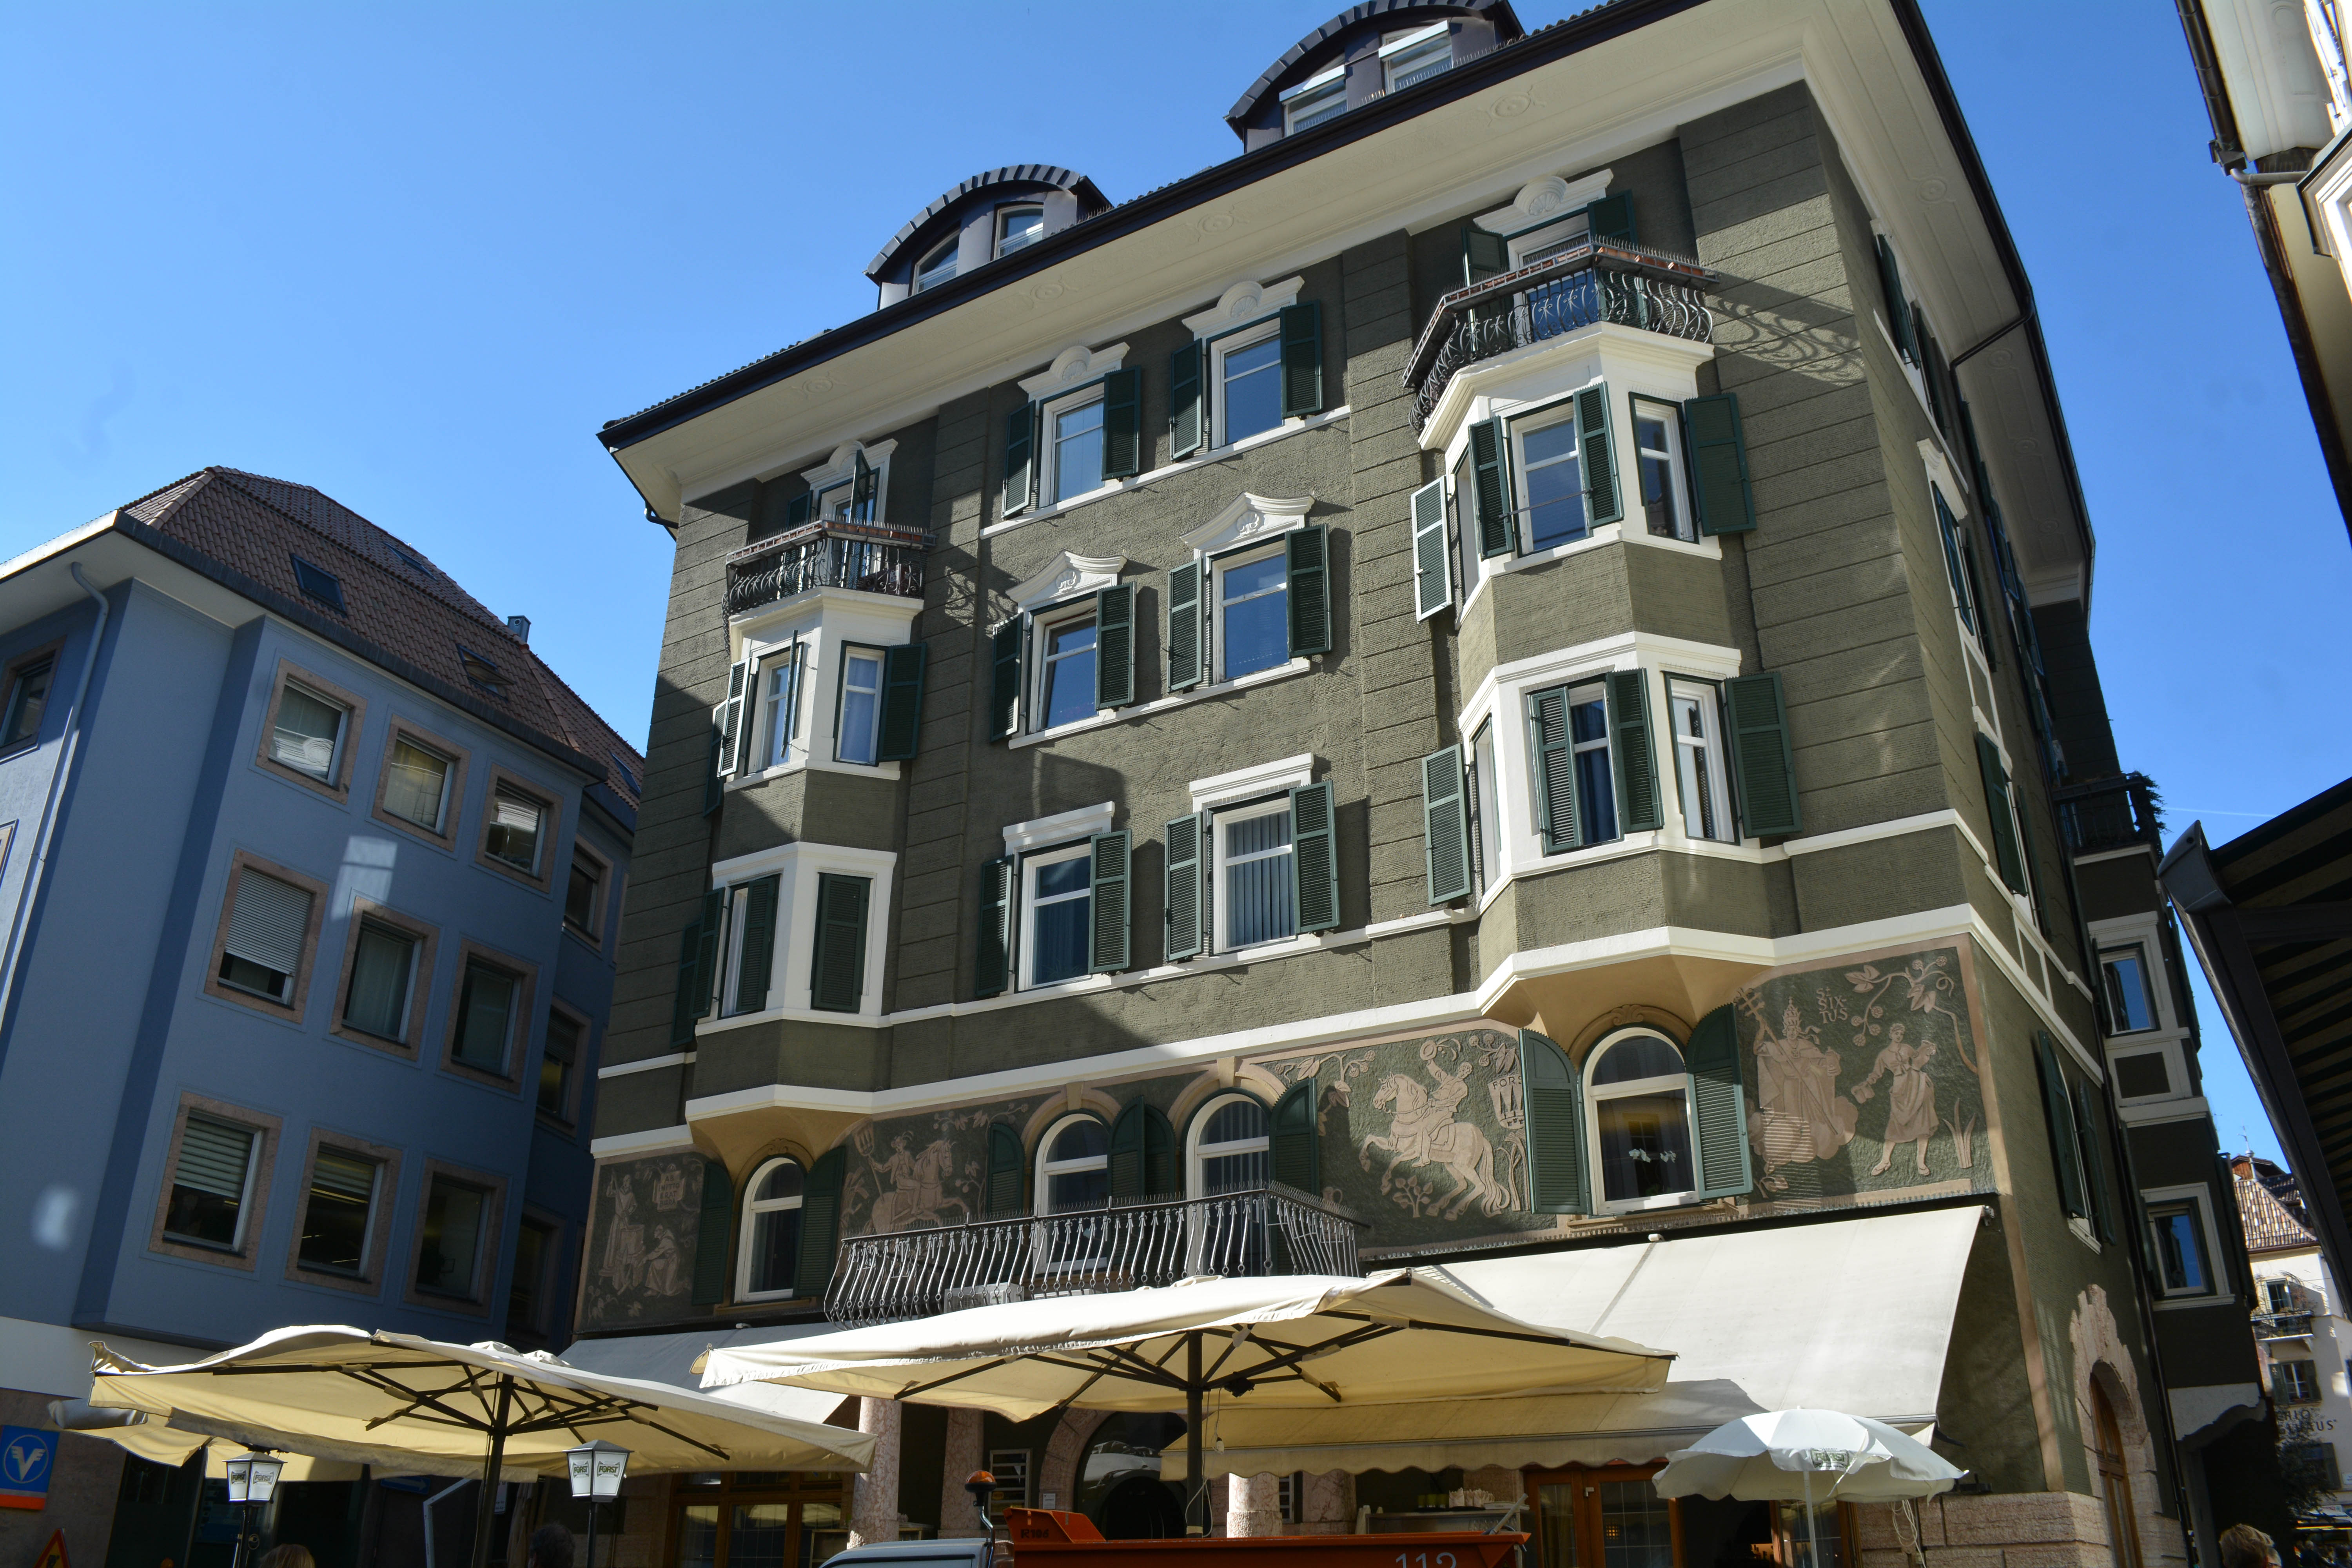
architecture, house, town, building, city, home, downtown, facade, property, apartment, tower block, condominium, neighbourhood, urban area, residential area, human settlement